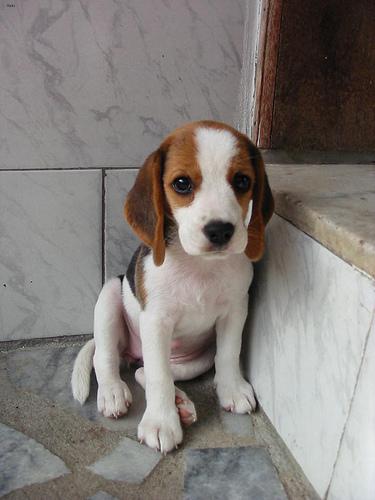
Breed: beagle